Red ribbon

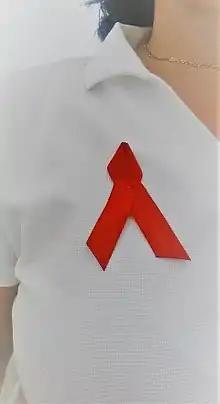
A person wearing a red awareness ribbon

The red ribbon, as an awareness ribbon, is used as the symbol for the solidarity of people living with HIV/AIDS, and for the awareness and prevention of drug abuse and drunk driving.